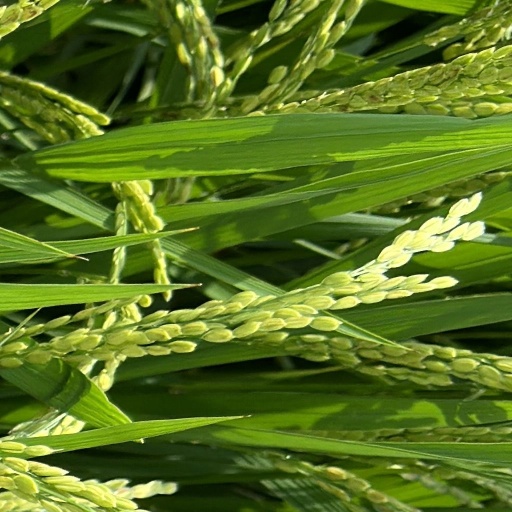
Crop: rice